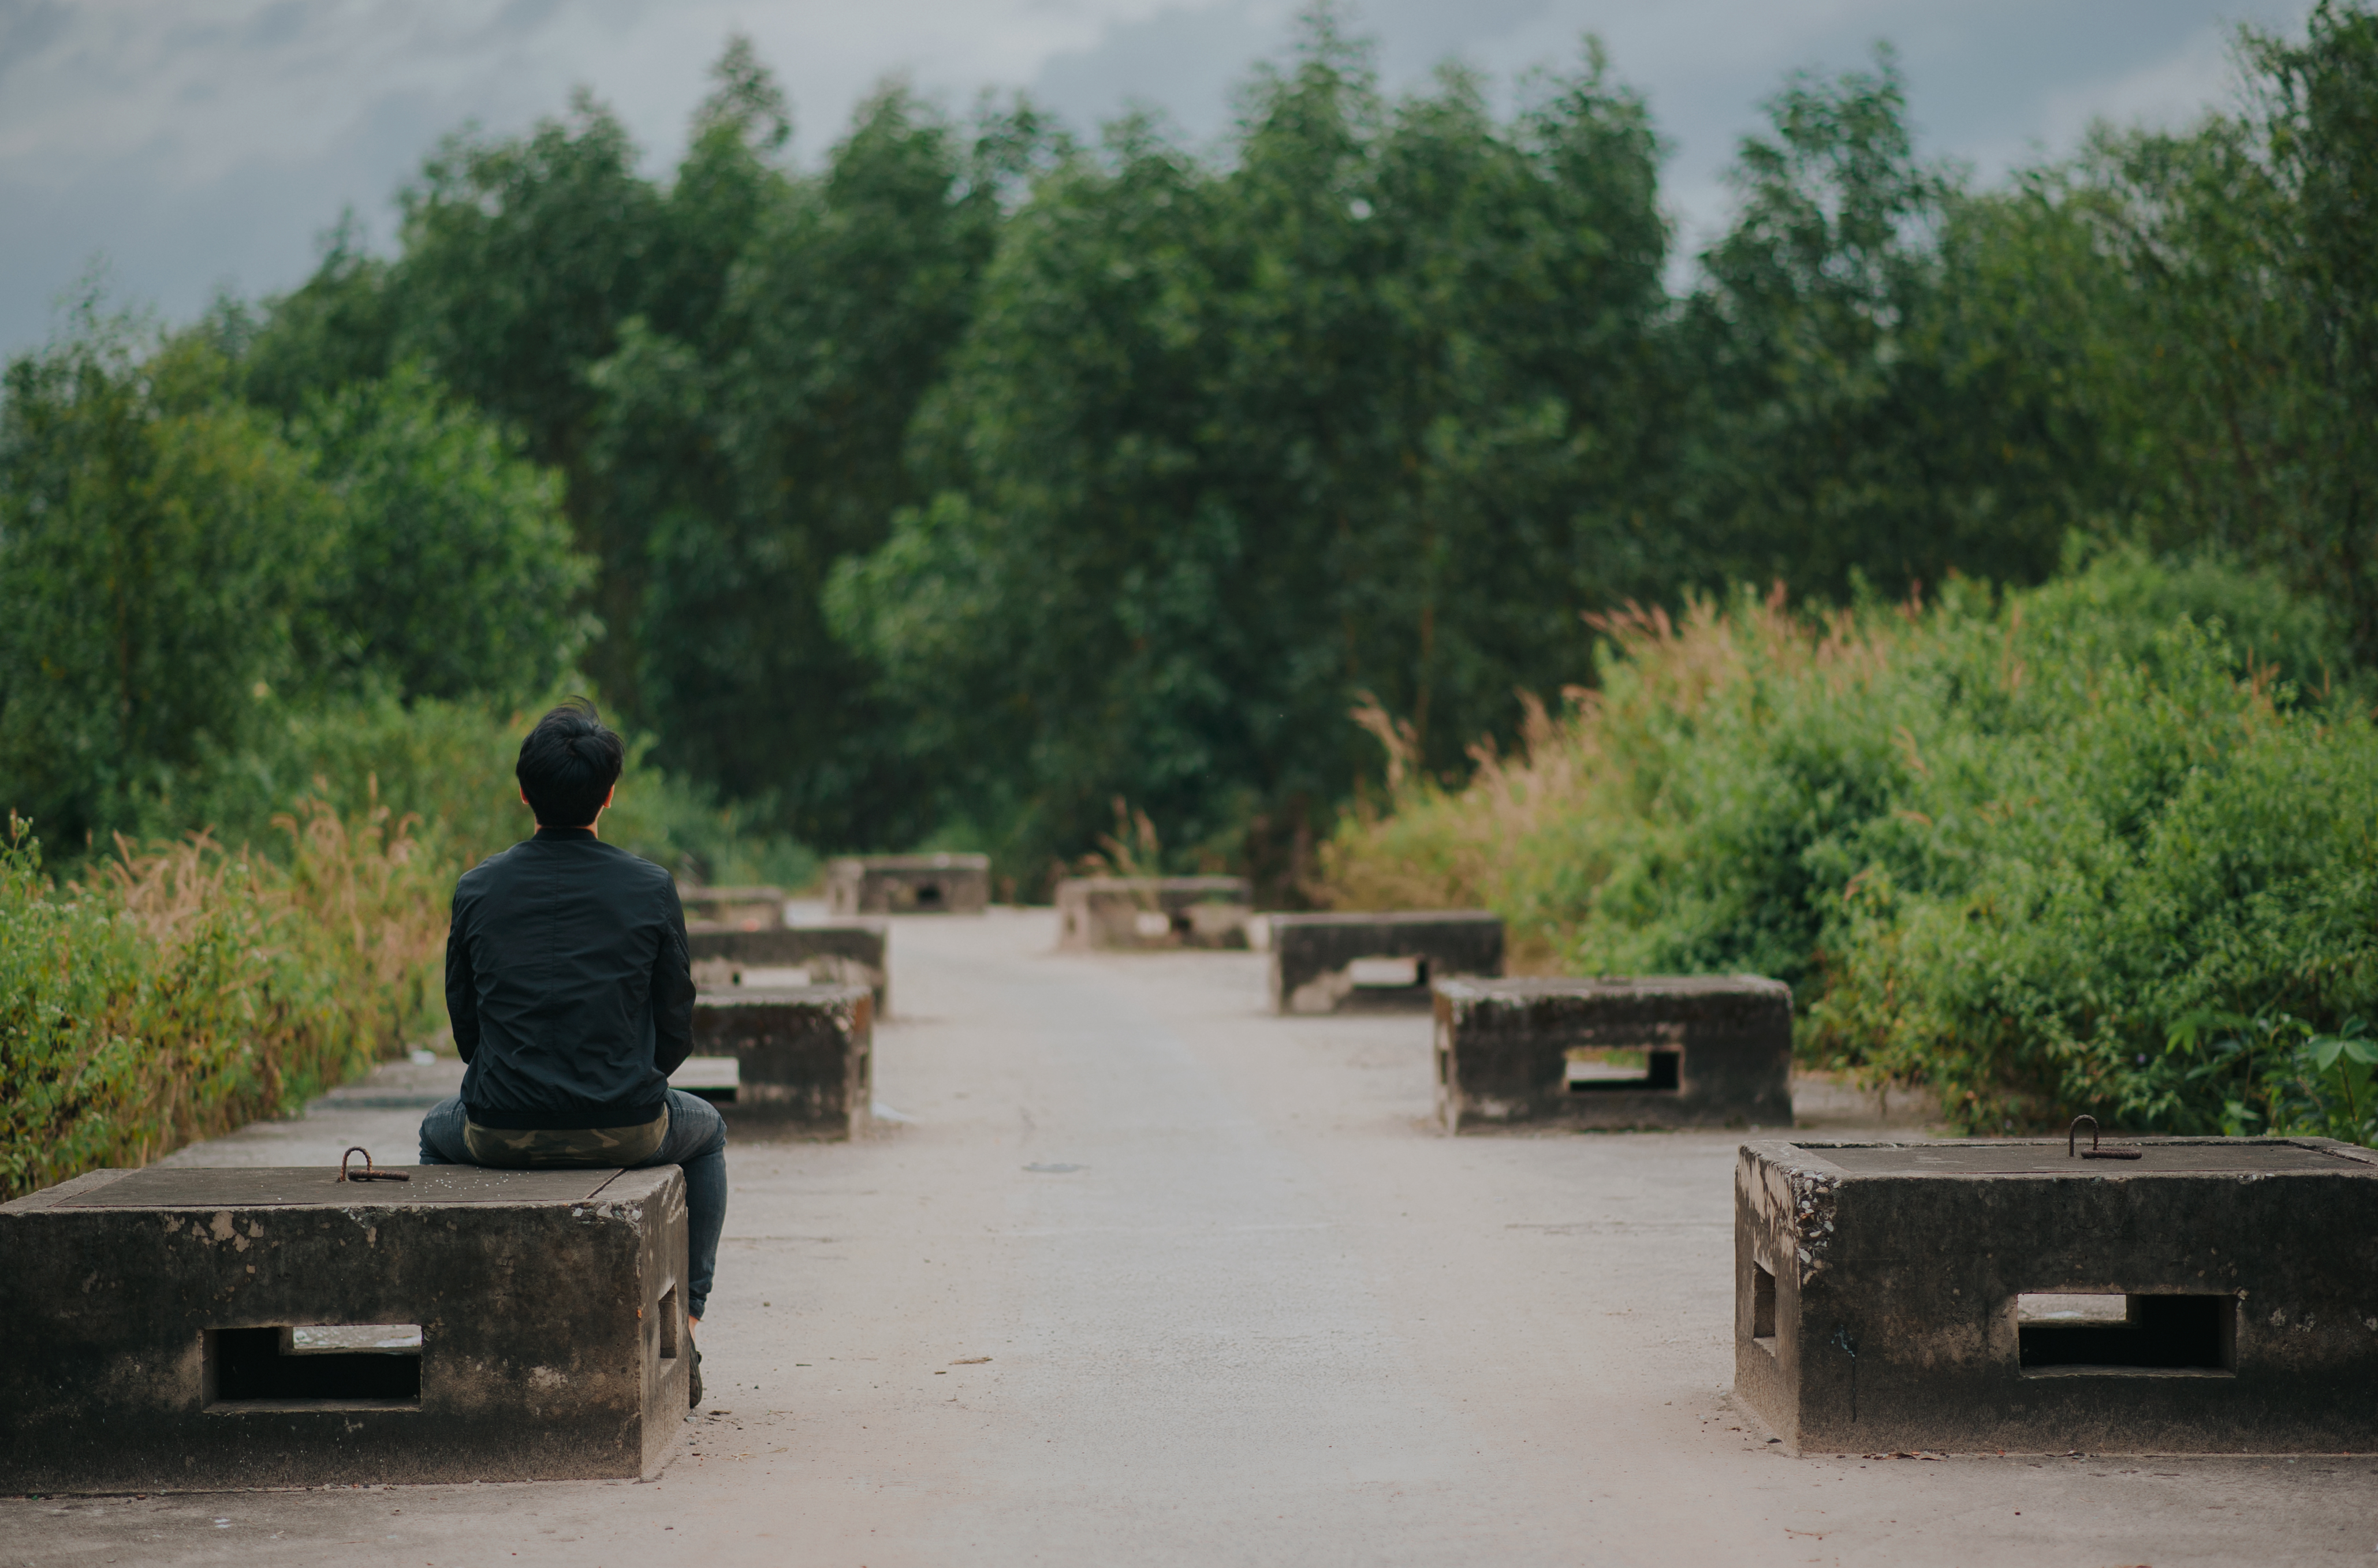
love, cute, portrait, beautiful, happy, man, tree, water, vehicle, plant, grass, landscape, sky